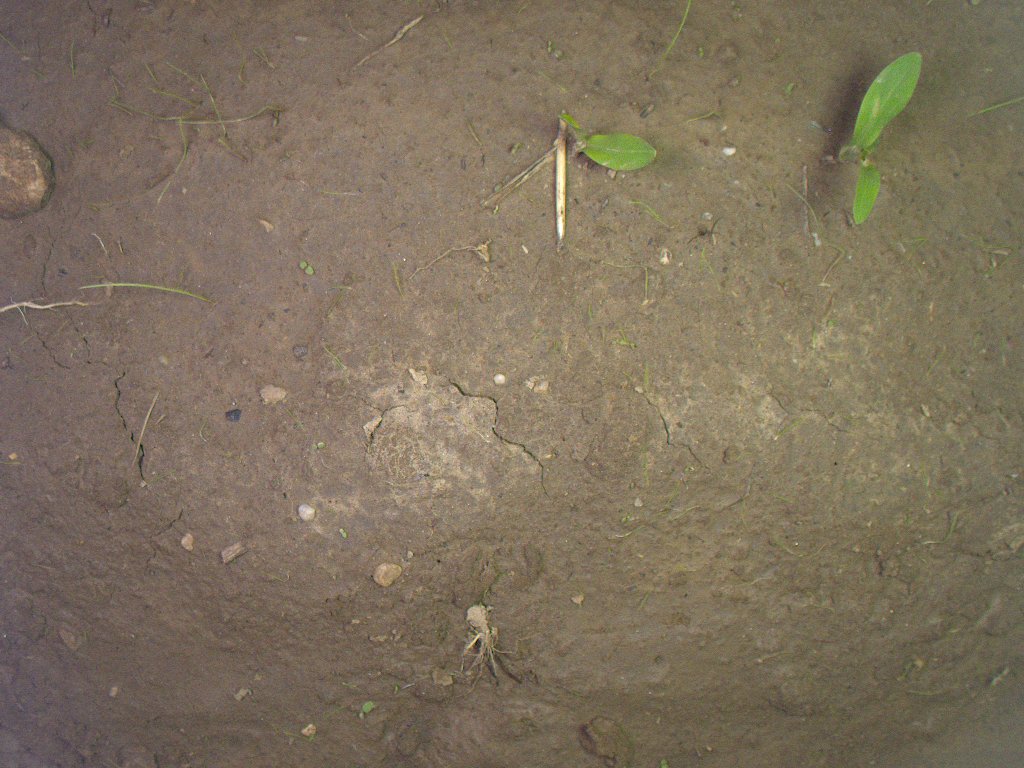
Crop: maize
Objects: maize, maize, stem_maize, stem_maize